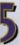
Number: 5